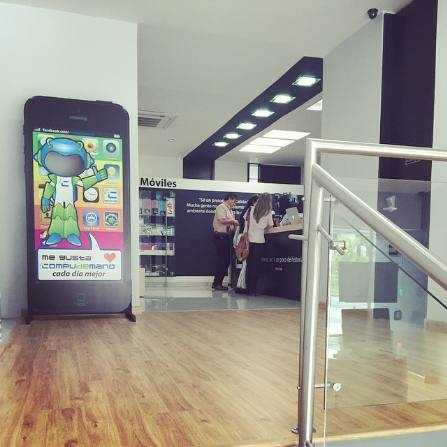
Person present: Yes